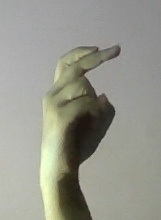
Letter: zay